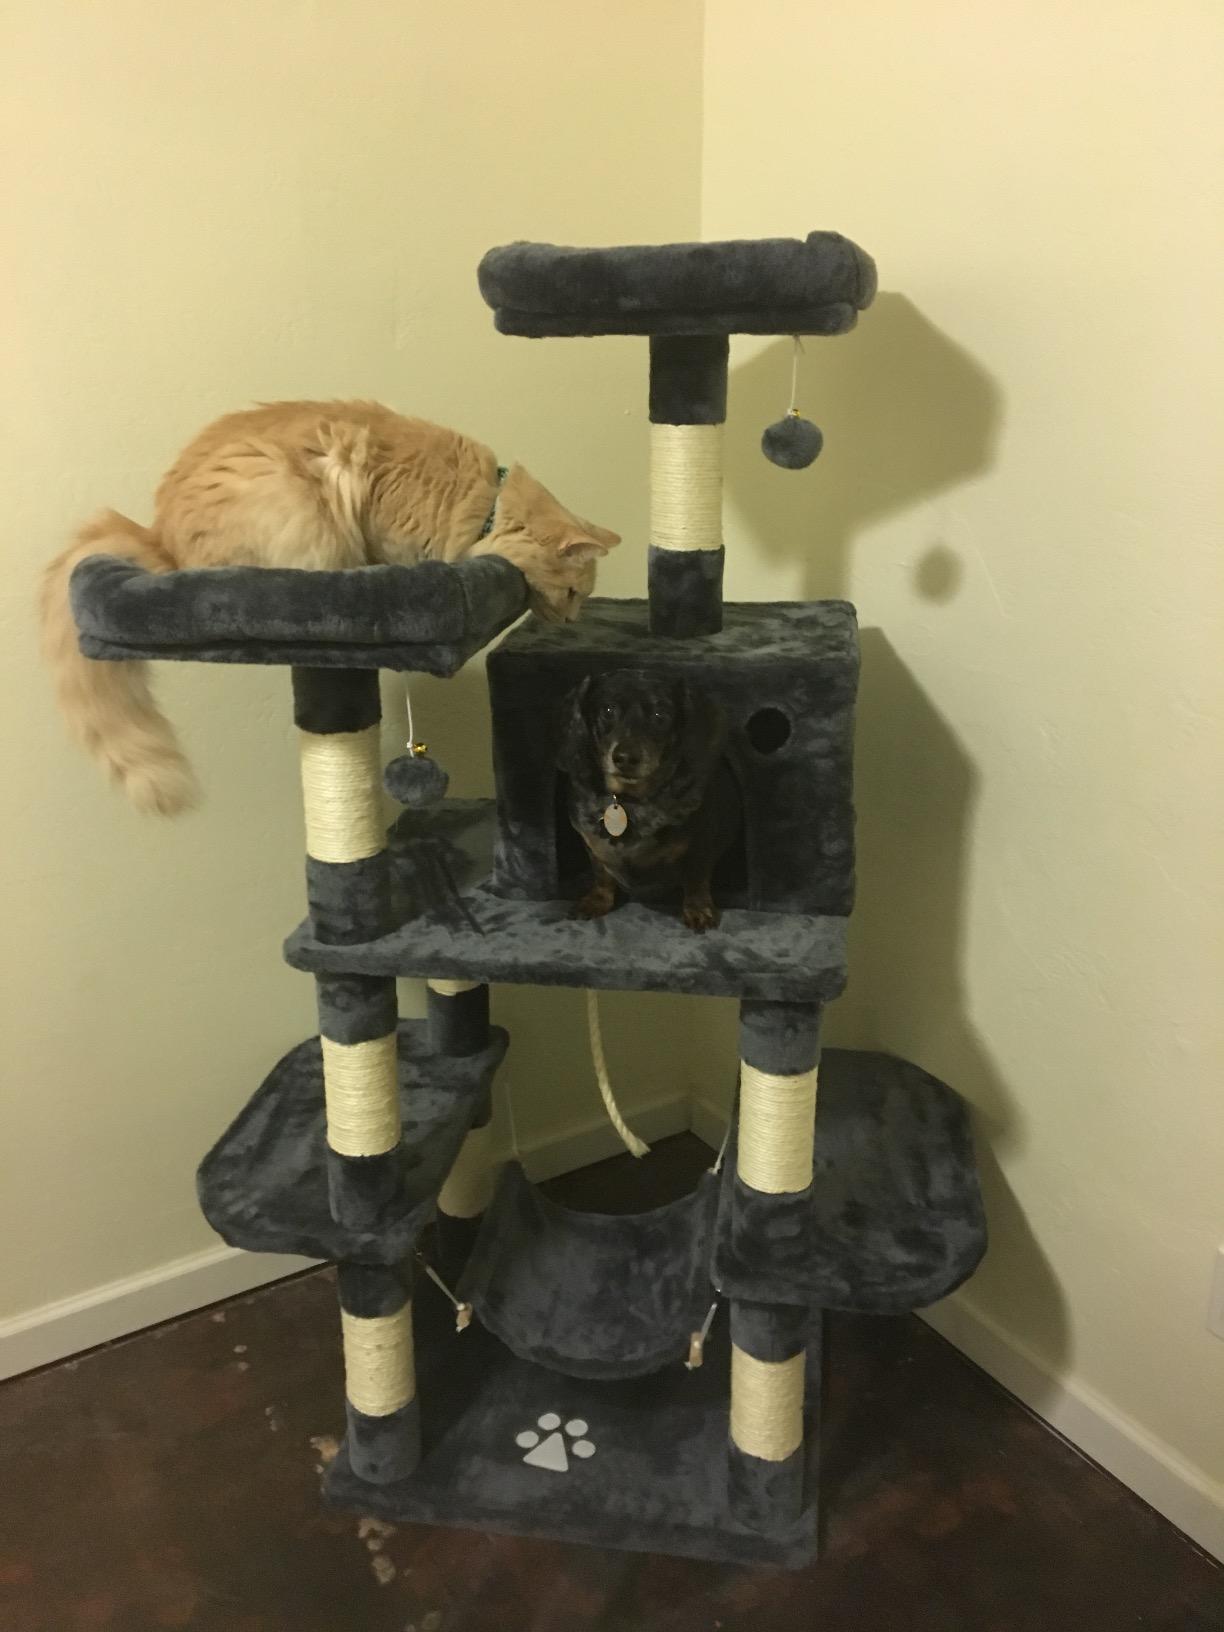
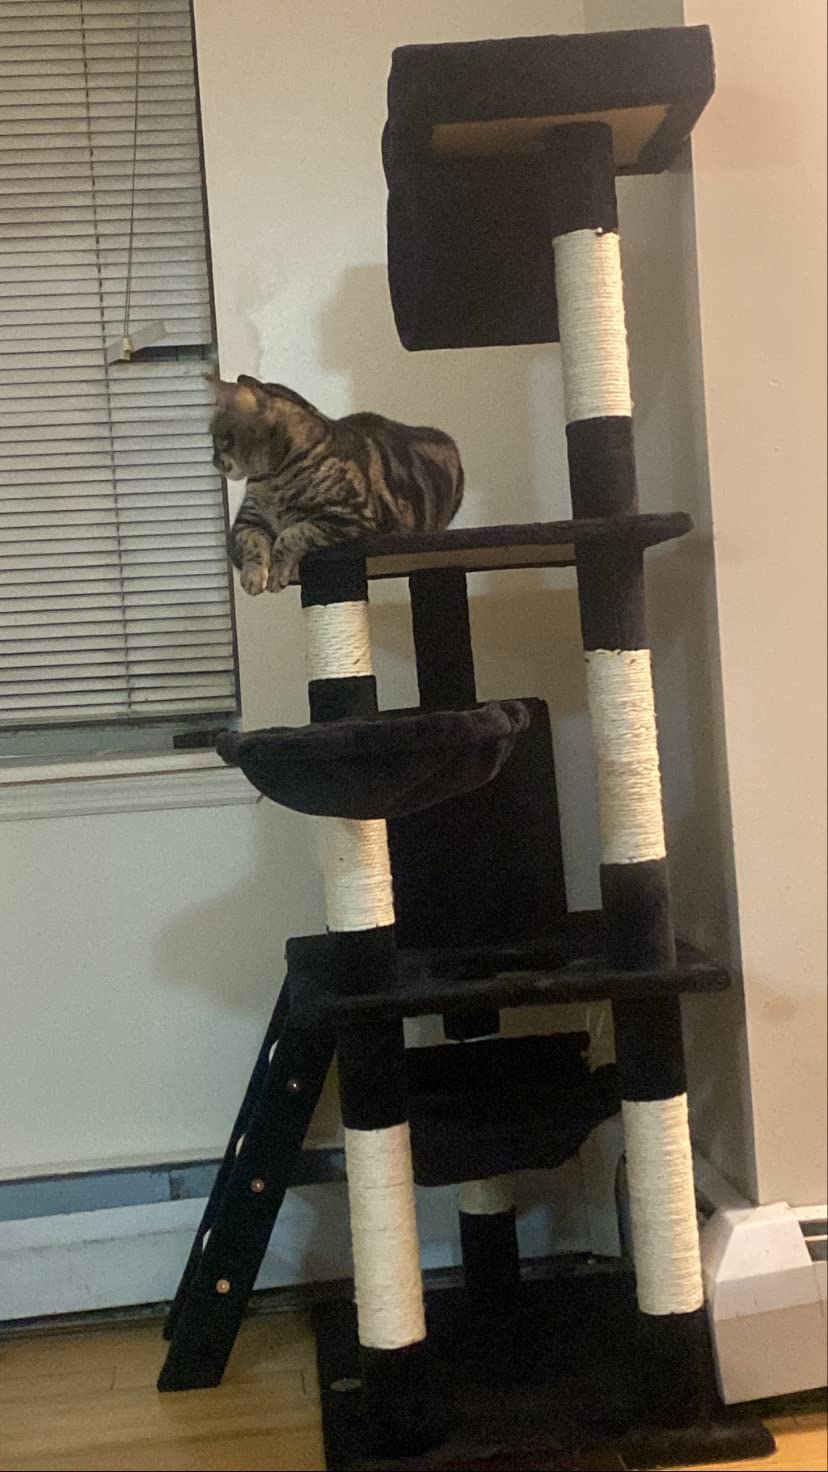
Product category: items_cat tree
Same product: no